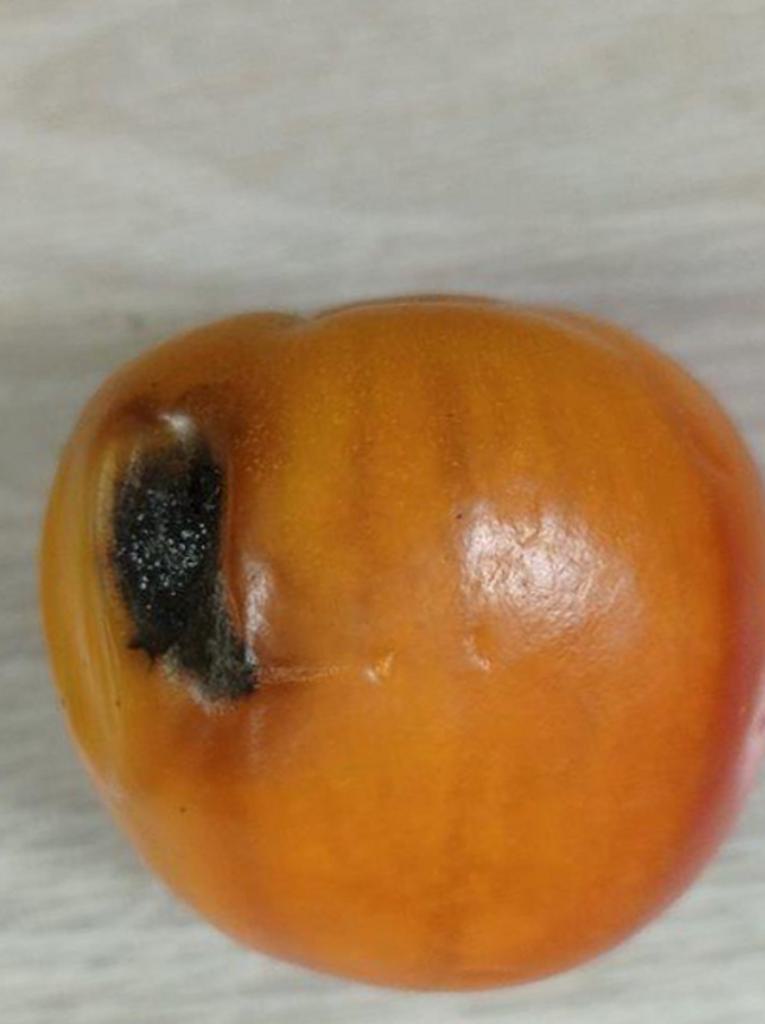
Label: Rotten